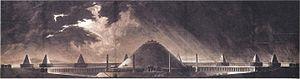
Un monument sépulcral pour les souverains d'un grand empire, deuxième grand Prix de Rome, coupe générale et élévation du monument principal
Pierre François Léonard Fontaine, né à Pontoise le 20 septembre 1762 et mort à Paris le 10 octobre 1853, est un architecte néoclassique et décorateur français.